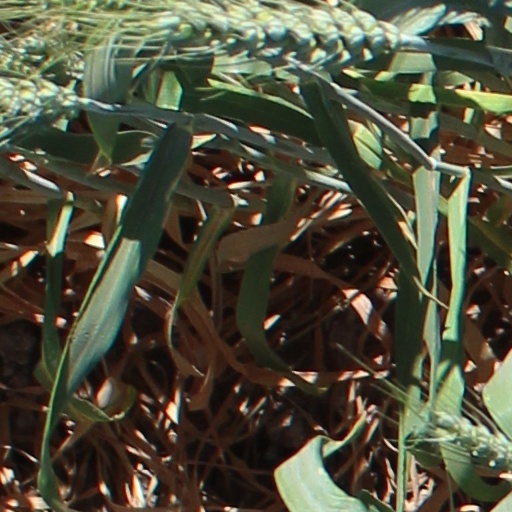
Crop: wheat